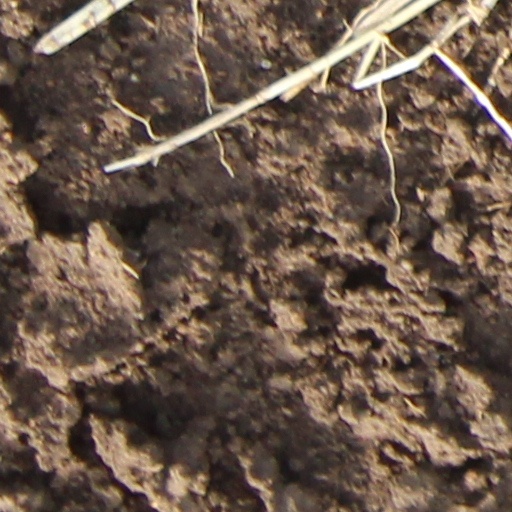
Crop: wheat